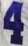
Number: 4